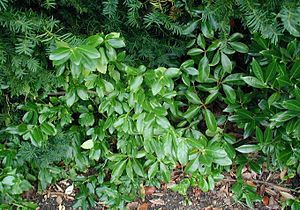
Krybende benved
Krybende benved som udfyldning mellem Taks
Krybende Benved (Euonymus fortunei): Løv